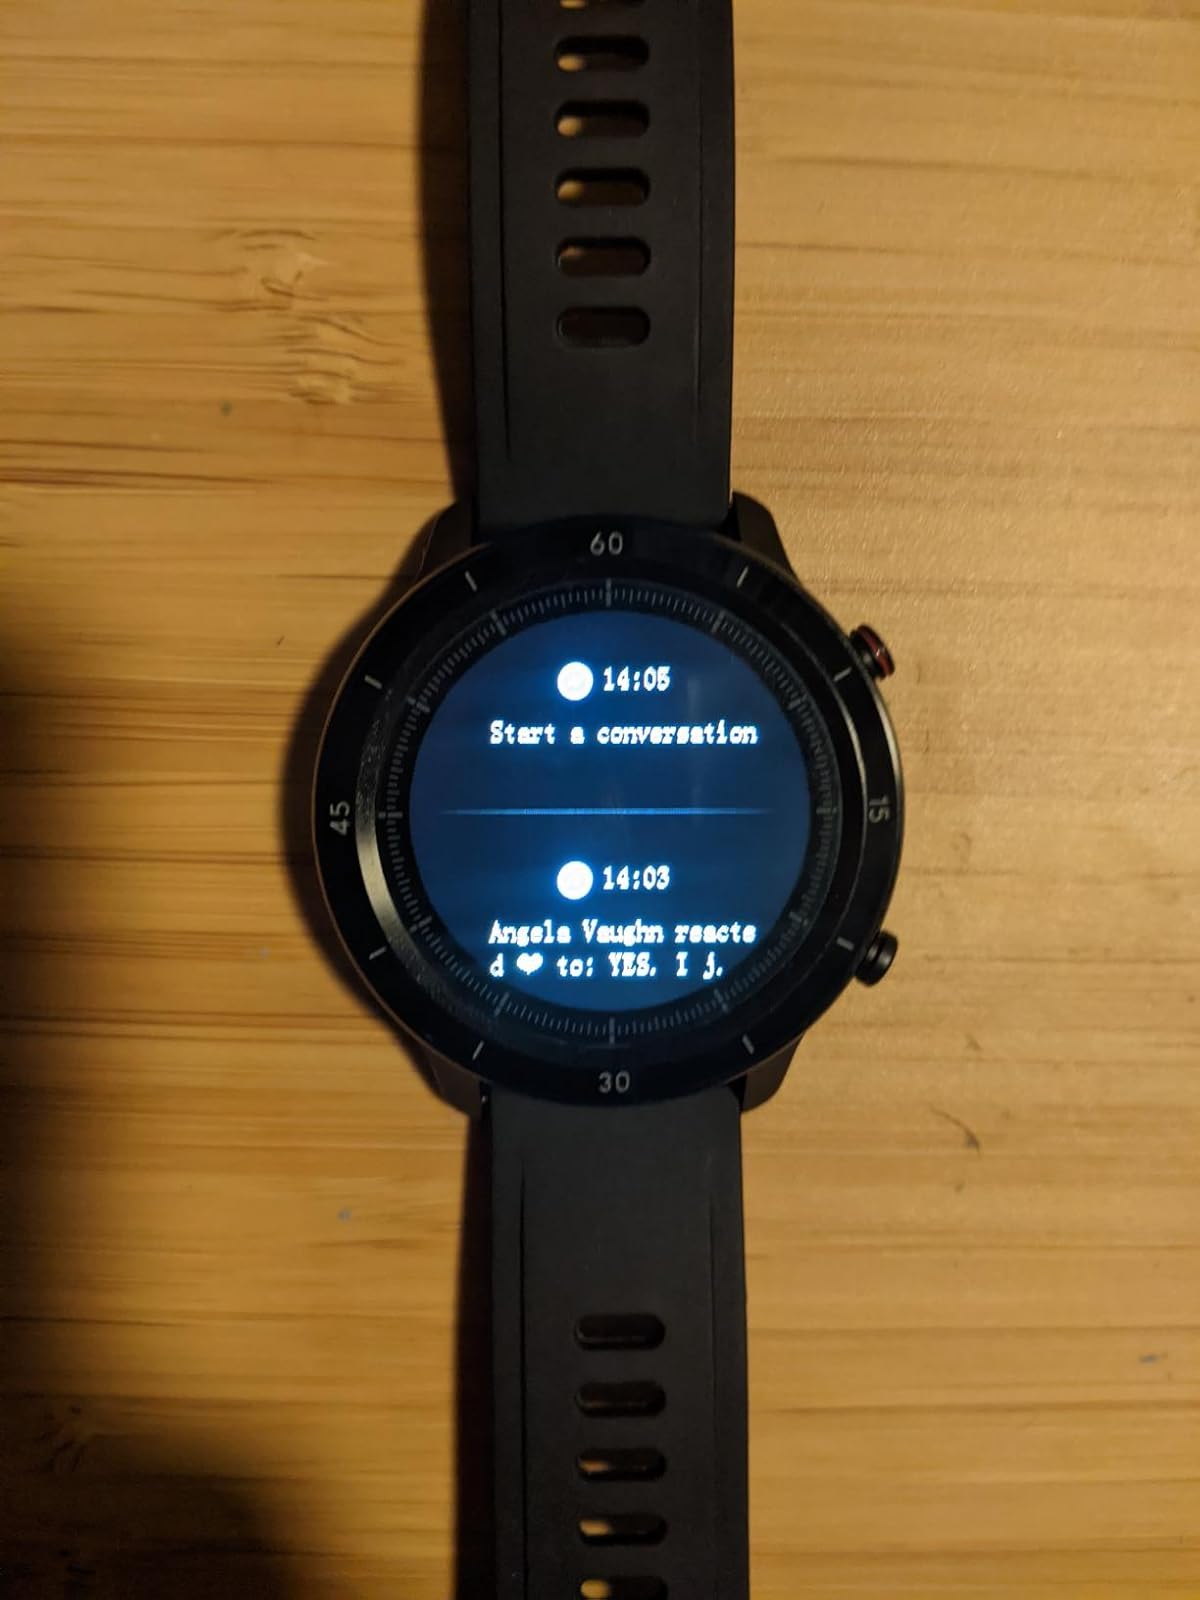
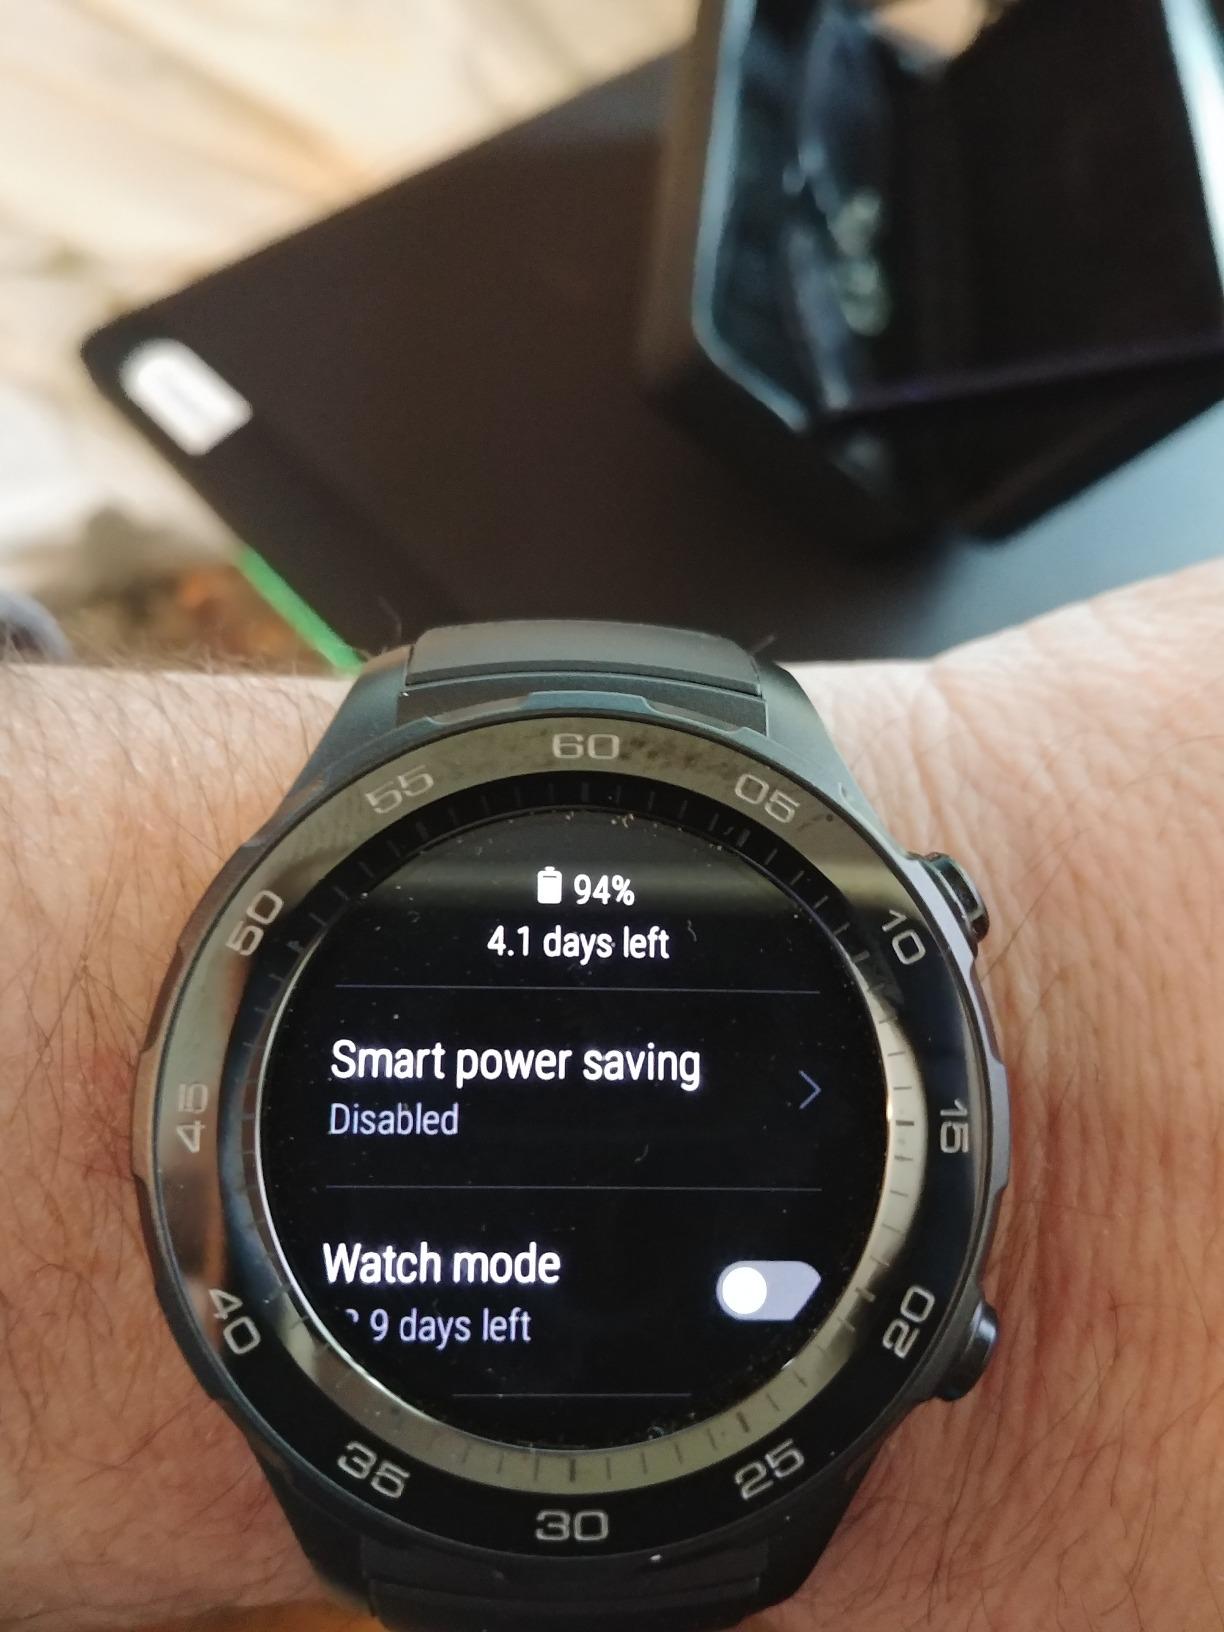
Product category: smartwatch
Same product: no